Iselingen

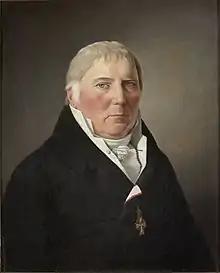
Just Michael Aagaard

Iselingen was created when the former Vordingborg Cavalry District was divided into 12 estates and sold in auction by the crown in 1774. One of them was the former Vordingborg Castle. The castle was a ruin but the land and its tenant farms were acquired by the merchant Reinhard Iselin who gave it the name Iselingen. He also acquired one of the other estates, Vordingborg Castle's former home farm (Vordingborg Ladegård), which was named Rosenfeldt. Iselin was ennobled with title of baron in 1776. When he died in 1781, his widow Anna Elisabeth Iselin née Fanritius founded Stamhuset Iselingen for their oldest daughter Marie Margrethe Iselin. Rosenfeldt was also turned into a "stamhus" and passed on to the younger daughter Anna Elisabeth Iselin. The legal effect of a "stamhus" was that the estate could not be sold or divided between several heirs. Datteren Marie Margrethe was married to Christian Frederik Ernst Rantzau but the couple was—highly unusually for the time—divorced in 1793. In 1802, she began the construction of a new main building at a site located to the northeast of the old castle ruin.